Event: Nepal Earthquake
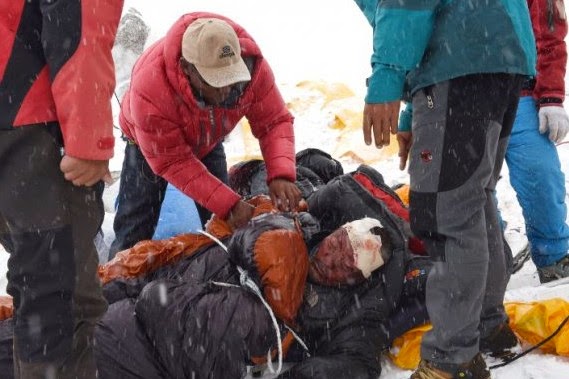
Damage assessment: damage